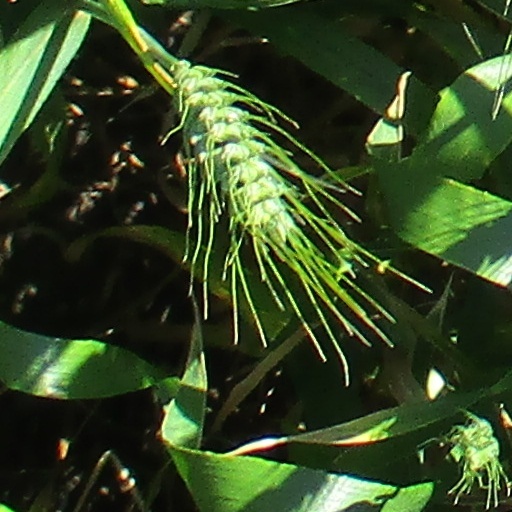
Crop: wheat